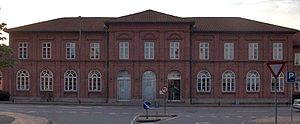
Svendborgbanen / Nedlagte stationer / Odense Syd (1876-1954)
Den forhenværende Sydfyenske Banegaard, Odense Syd, på Vestre Stationsvej i Odense.
Svendborgbanen er jernbanen mellem Odense og Svendborg, som blev indviet 12. juli 1876. Banen blev etableret af Sydfyenske Jernbaner, men har siden 1. april 1949 været drevet af DSB.